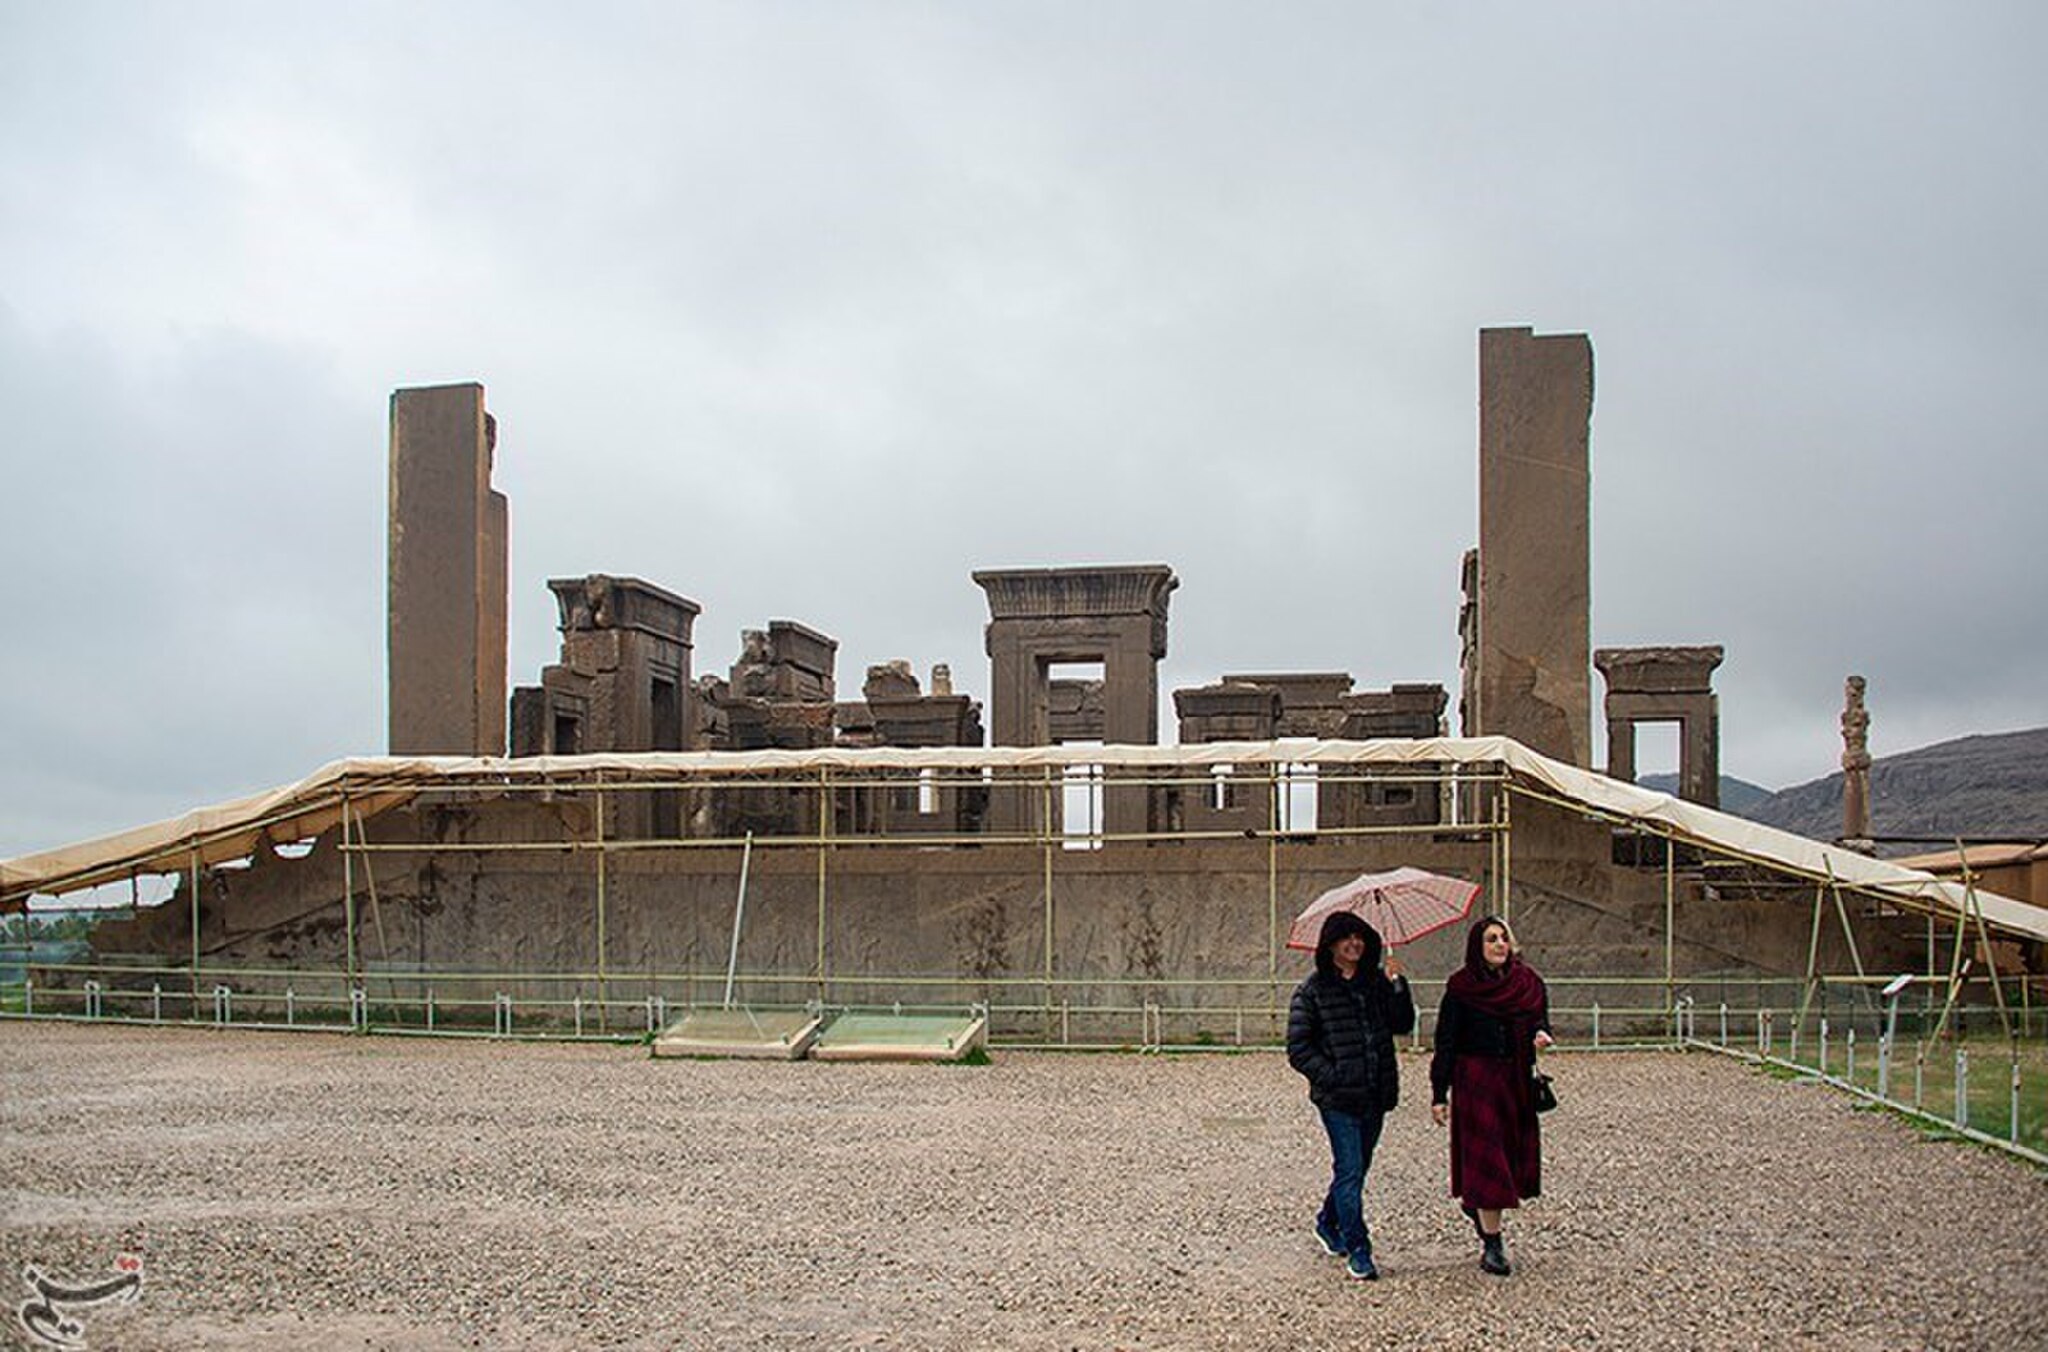
Title: Persepolis 29 March 2025 4
Description: In this ancient city, there is a palace called Persepolis, which was built during the reigns of Darius the Great, Xerxes, and Artaxerxes I and was inhabited for about 200 years
Date: 2025-03-29
Categories: 2025 in Persepolis, Photos by Amir Sadeghian for Tasnim News Agency, Photos from Tasnim News Agency